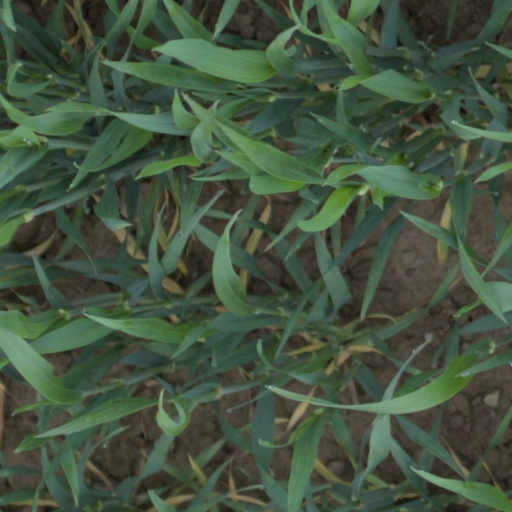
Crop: wheat